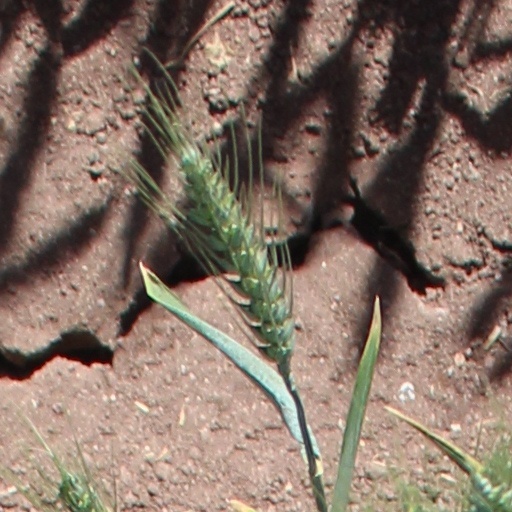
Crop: wheat